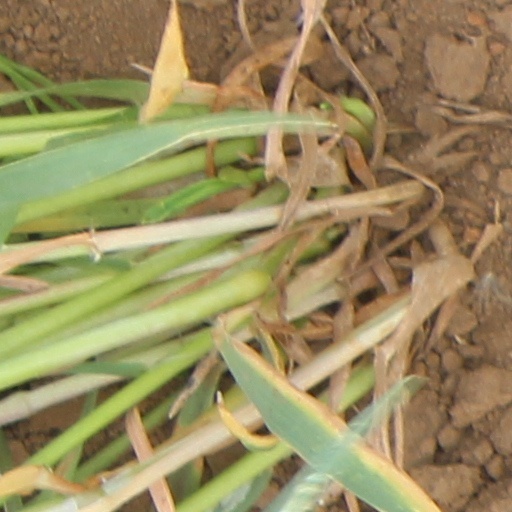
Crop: wheat